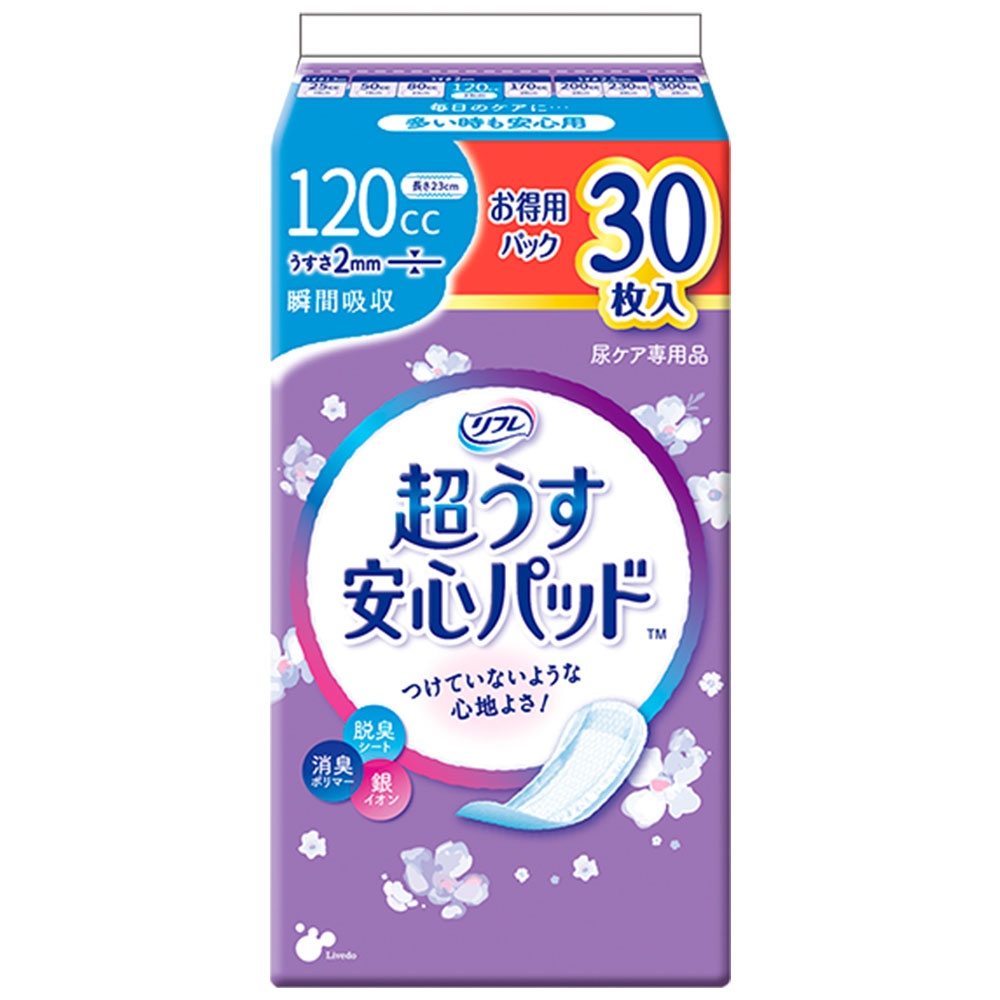
リフレ 超うす安心パッド 多い時も安心用 お得用 30枚入 1 個
Brand: 株式会社リブドゥコーポレーション
超うす2mmでつけていないような心地よさ！ 超うすなのに、安心の吸収力。 超うす吸収体で、驚きのうすさと高い吸収性能を両立。 圧倒的なつけ心地の良さを実感していただけます。 ●お肌へのやさしさにも配慮。 弱酸性素材を採用し、さらっとしたつけ心地になりました。 ●気になるにおいをしっかり消臭。 3方向から気になる「におい」に対処するので、人と会うときも安心です。 ●全面通気性シート。 ●横モレ安心ガードがお肌にフィット！ 不意の尿モレも、サイドギャザーがしっかりガードしてモラしません。 ●コンパクトで携帯に便利。 超うす型のパッドなので、ポーチにもすっきり収まります。 ●花柄の個包装デザイン。 携帯時や使用時の抵抗感を和らげる女性らしいデザイン。 【医療費控除対象品】 【品名】 大人用紙おむつ(軽度失禁用) 【寸法】 巾9.5cm×長さ23cm 【仕様】 うすさ：2mm 目安吸収量：120cc 【素材】 表面材：ポリエチレン、ポリエステル不織布 吸水材：高分子吸水材、吸水紙 防水材：ポリエチレンフィルム 止着材、結合材：スチレン系エラストマーなど 伸縮材：ポリウレタン糸 【使用後の処理】 ・汚れた部分を内側にして丸め、不衛生にならないように処理してください。 ・トイレにパッドを流さないでください。 ・使用後のパッドの廃棄方法は、お住まいの地域のルールに従ってください。 ・外出時に使ったパッドは持ち帰りましょう。 【使用上の注意】 ・汚れたパッドは早くとりかえてください。 ・テープは直接お肌につけないでください。 ・誤って口に入れたり、のどにつまらせることのないよう保管場所に注意し、使用後はすぐに処理してください。 ・パッドがお肌に合わない場合には、ご使用を中止し、医師にご相談ください。 ・尿モレには尿ケア専用品をお使いください。 ・生理用ナプキンではありません。 ・経血の吸収には不向きです。 【保管上の注意】 ・開封後は、ほこりや虫が入らないよう、衛生的に保管してください。
Category: Health & Beauty > Personal Care > Feminine Sanitary Supplies > Feminine Pads & Protectors > Regular Pads & Protectors